Lenore (poem)

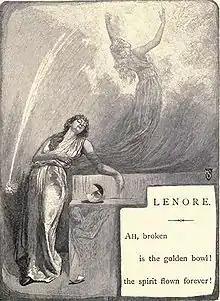
Illustration by Henry Sandham for an 1886 edition of the poem

"Lenore" is a poem by the American author Edgar Allan Poe. It began as a different poem, "A Paean", and was not published as "Lenore" until 1843.